The Bronx Bunny Show

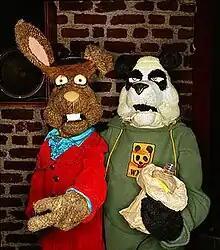

The Bronx Bunny Show is an Irish ten-part television series originally broadcast in 2003 on E4 in the United Kingdom and later in Ireland. It was an adult puppet interview show that followed the premise of a semi-educational show for the good people of the Bronx, Queens and Manhattan. The show was produced from a run-down tenement building in the Bronx, where Bronx Bunny and his sidekick, a cigarette-smoking panda named Teddy T, would interview celebrities who "done good". "The Bronx Bunny Show" won the IFTA Award for Best Entertainment Programme in 2004.